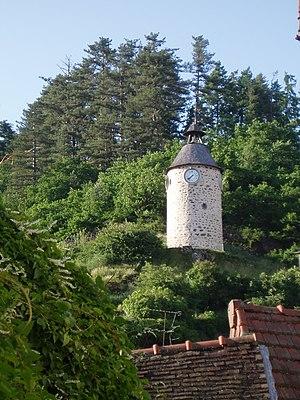
Tour à Aubusson
Cet article recense les monuments historiques de la Creuse, en France.
Aubusson est une commune française située dans le département de la Creuse, en région Nouvelle-Aquitaine. Ses habitants sont appelés les Aubussonnais.